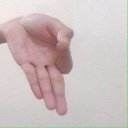
अक्षर: ज्ञ